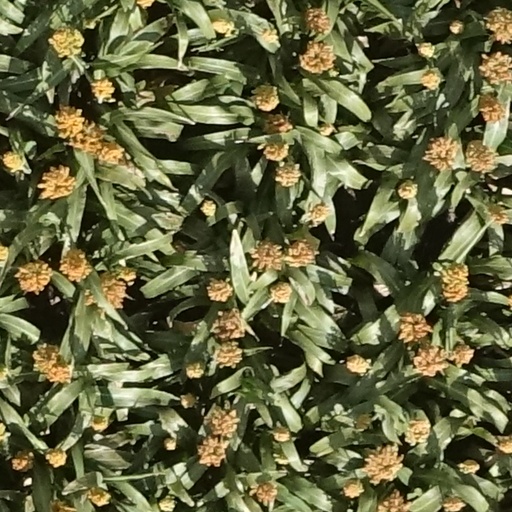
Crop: sorghum